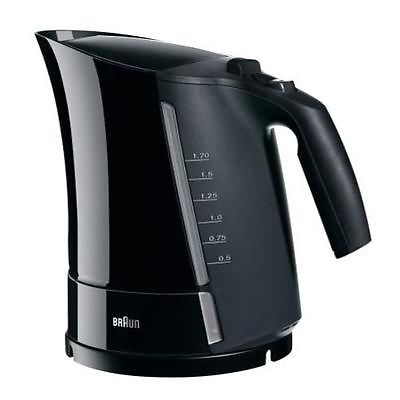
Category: kettle